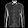
Label: Shirt